Joshua 10

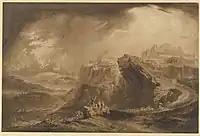
"Joshua Commanding the Sun to Stand Still Upon Gibeon" (Joshua 10:12–14) by John Martin (c. 1822)

Gibeon was apparently a relatively powerful city-state, 'like one of the royal cities' (verse 2), although it did not have a king (none is mentioned in Joshua 9), so its submission to the Israelites without war shocked the region (verses 1–15) and the neighboring states declared war to Gibeon for the perceived betrayal. Having an alliance with Israel, the Gibeonites can requested help from the Israelites (verse 6). This opportunity enabled Joshua at the same time to fight for control of the whole southern region of Canaan. Jerusalem occupies an important location on the central ridge, between south and north mountains, and its king, Adoni-zedek, established an alliance with four other kings from across the southern highlands (cf 12:10–13; later would become the territory of Judah). The battle report against the southern alliance emphasizes the hand of God in the victory, as the hailstones from heaven were more devastating than the action of Israelite forces, and the staying of the sun and moon (meaning that 'the day was lengthened') demonstrated that YHWH, not Joshua, had the full control of even the heavenly bodies in the defeat of the southern kings.